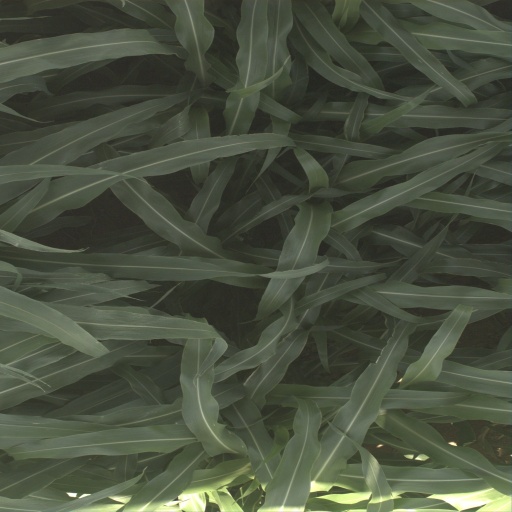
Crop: sorghum